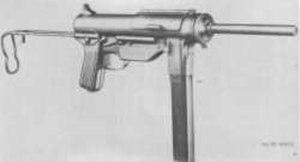
Le M3 Grease gun est un pistolet mitrailleur américain introduit pour la première fois en 1942 et déployé dans sa version simplifiée nommée M3A1 en 1944.